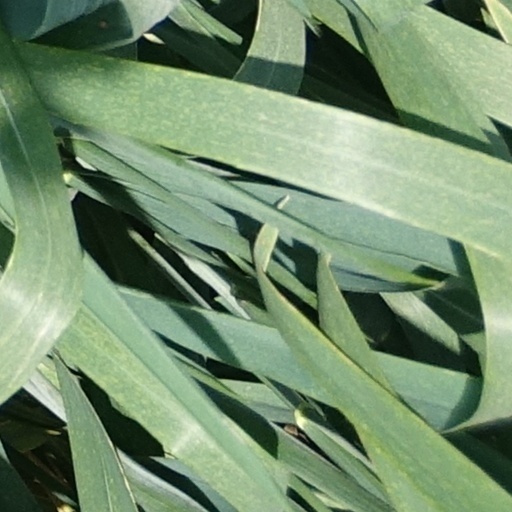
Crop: wheat